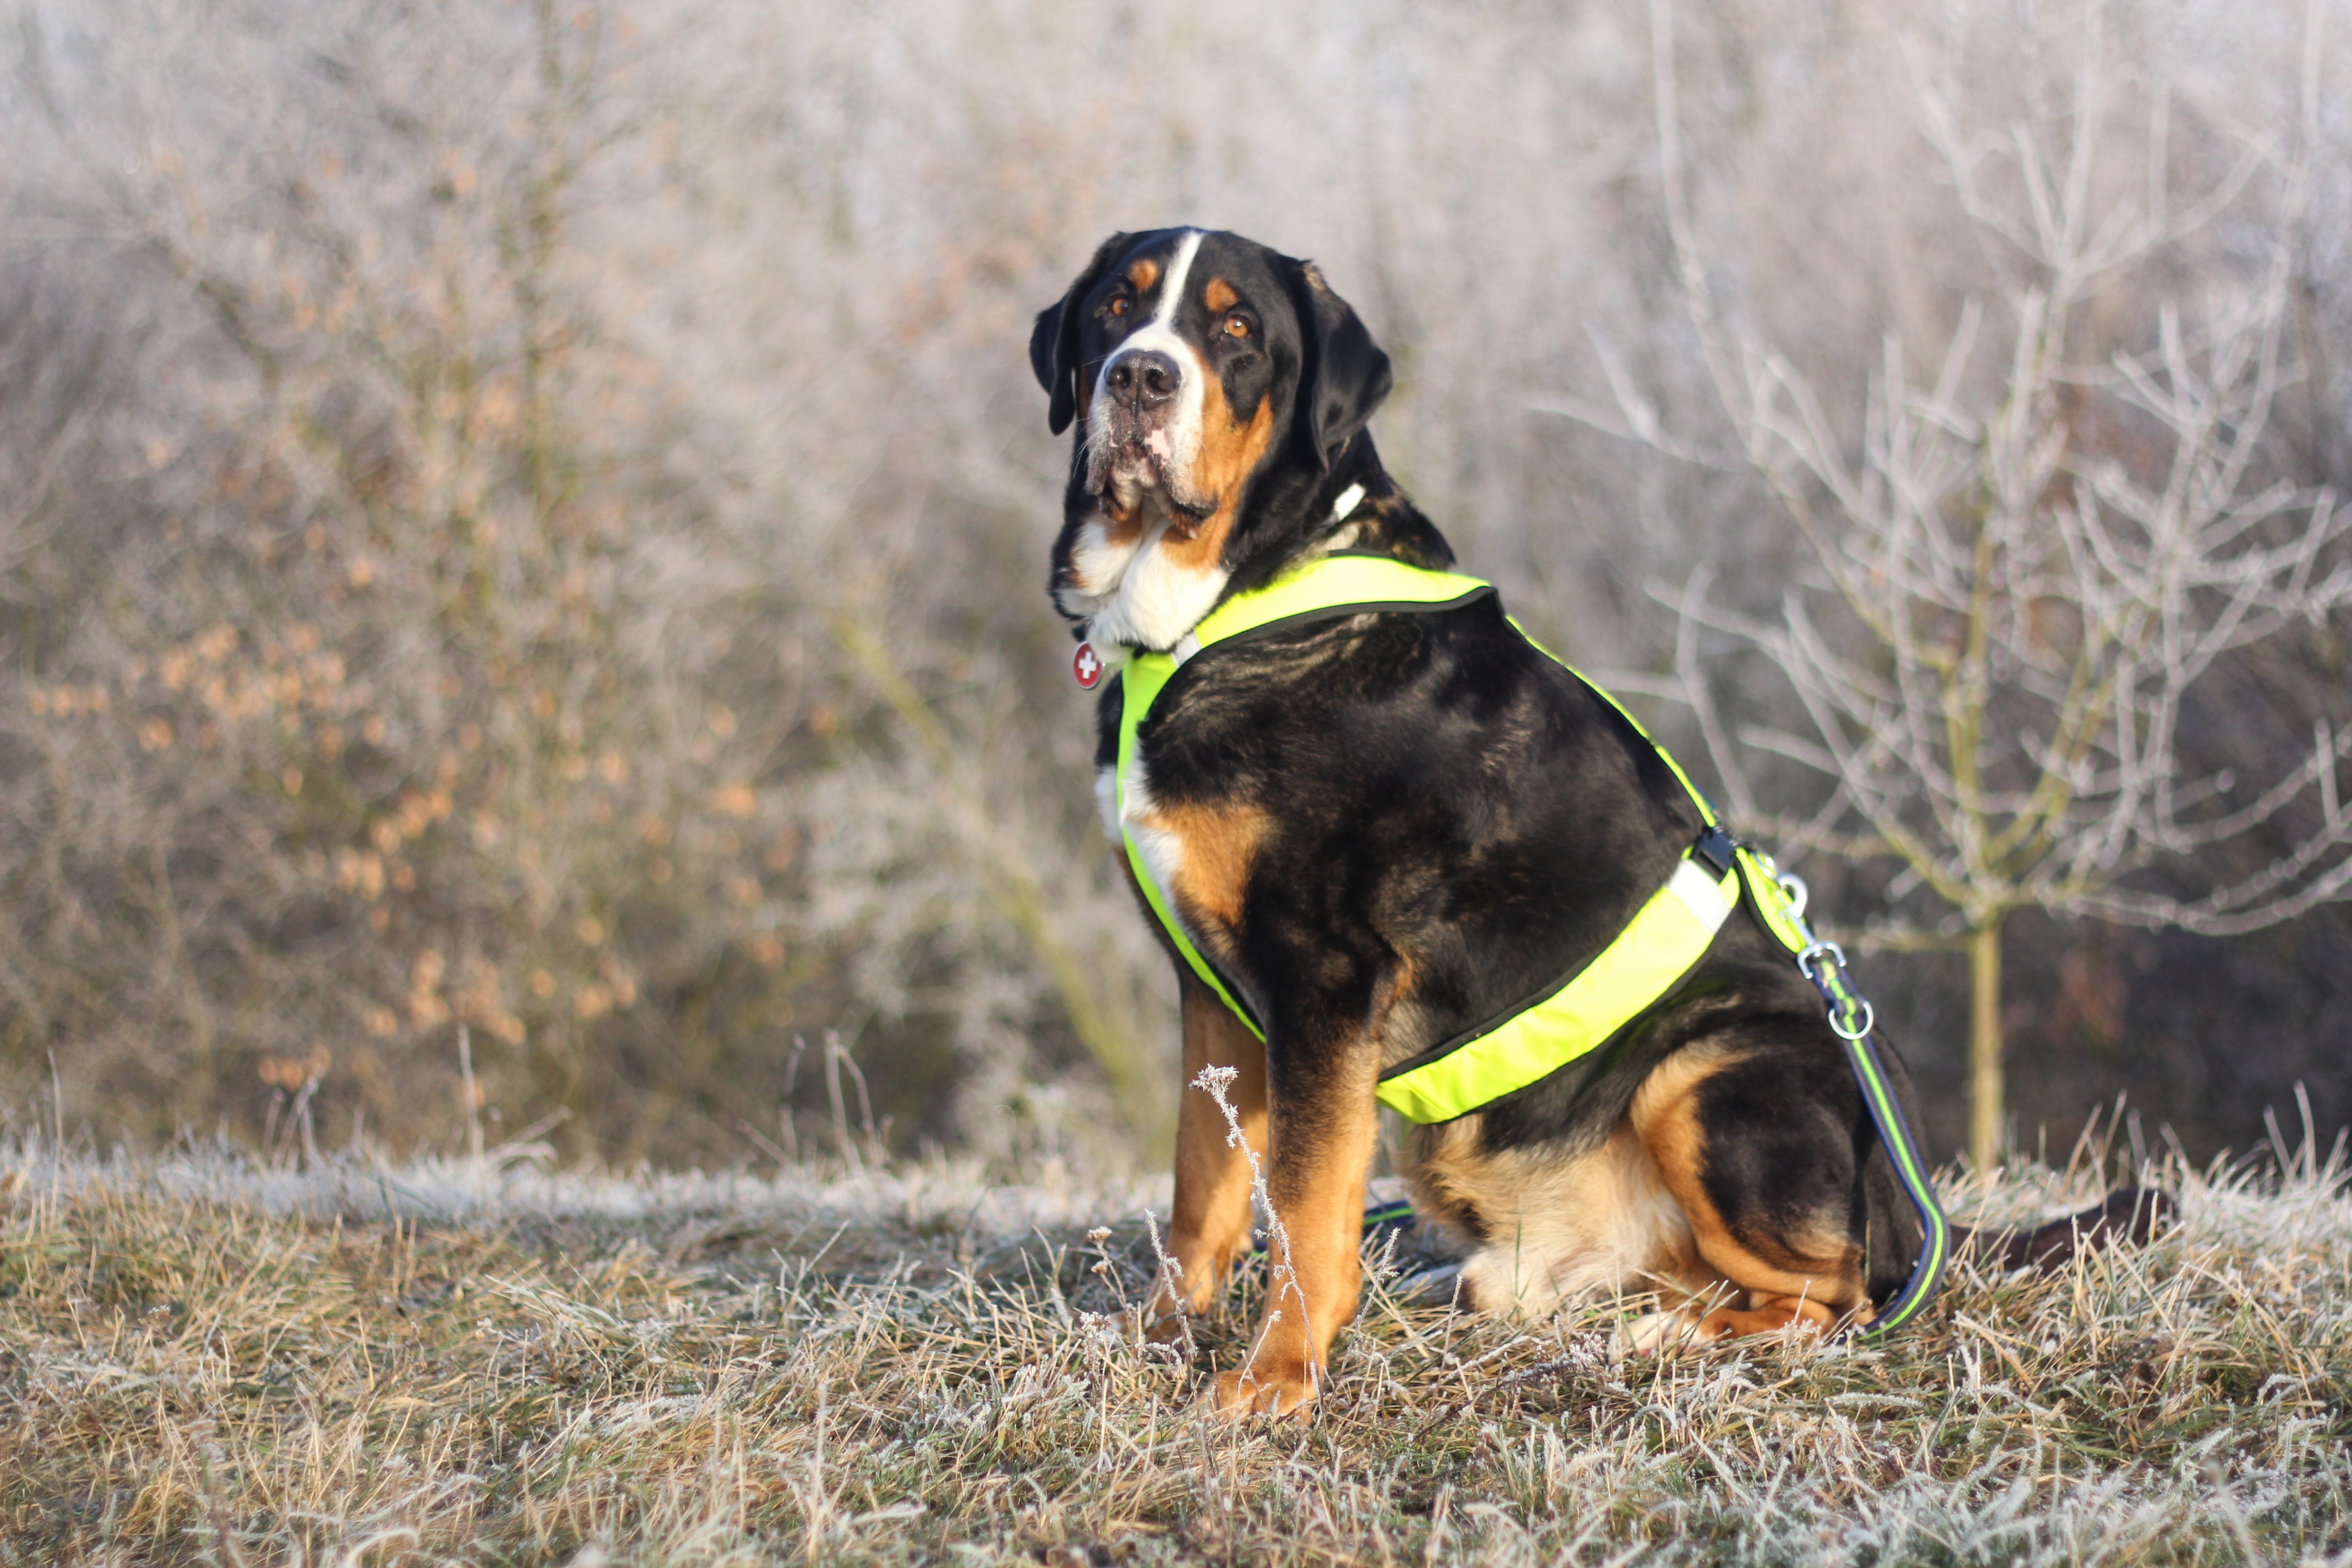
nature, winter, dog, mammal, vertebrate, dog breed, entlebucher mountain dog, greater swiss mountain, dog like mammal, austrian black and tan hound, polish hunting dog, transylvanian hound, finnish hound, greater swiss mountain dog, appenzeller sennenhund